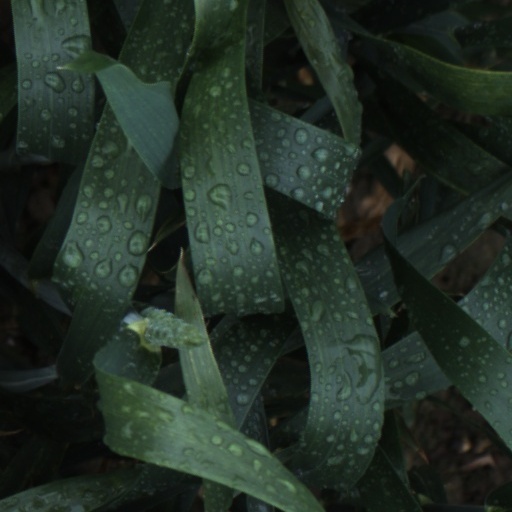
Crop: wheat